Spanish missions in Georgia

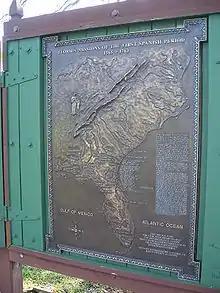
A plaque showing the locations of a third of the missions between 1565 and 1763

The Spanish missions in Georgia comprised a series of religious outposts established by Spanish Catholics in order to spread the Christian doctrine among the Guale and various Timucua peoples in what is now southeastern Georgia.